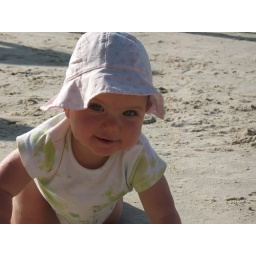
pretty girl in hat